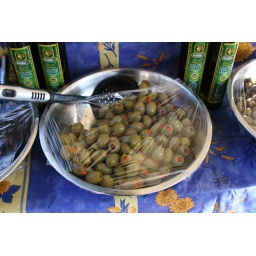
Wish i was a dull green olive floating in a bowl taking movies